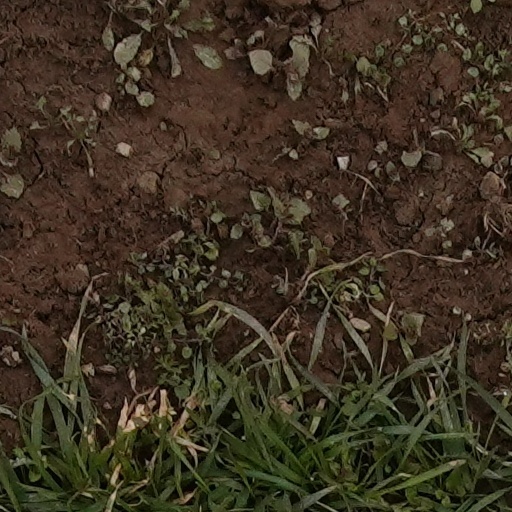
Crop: wheat